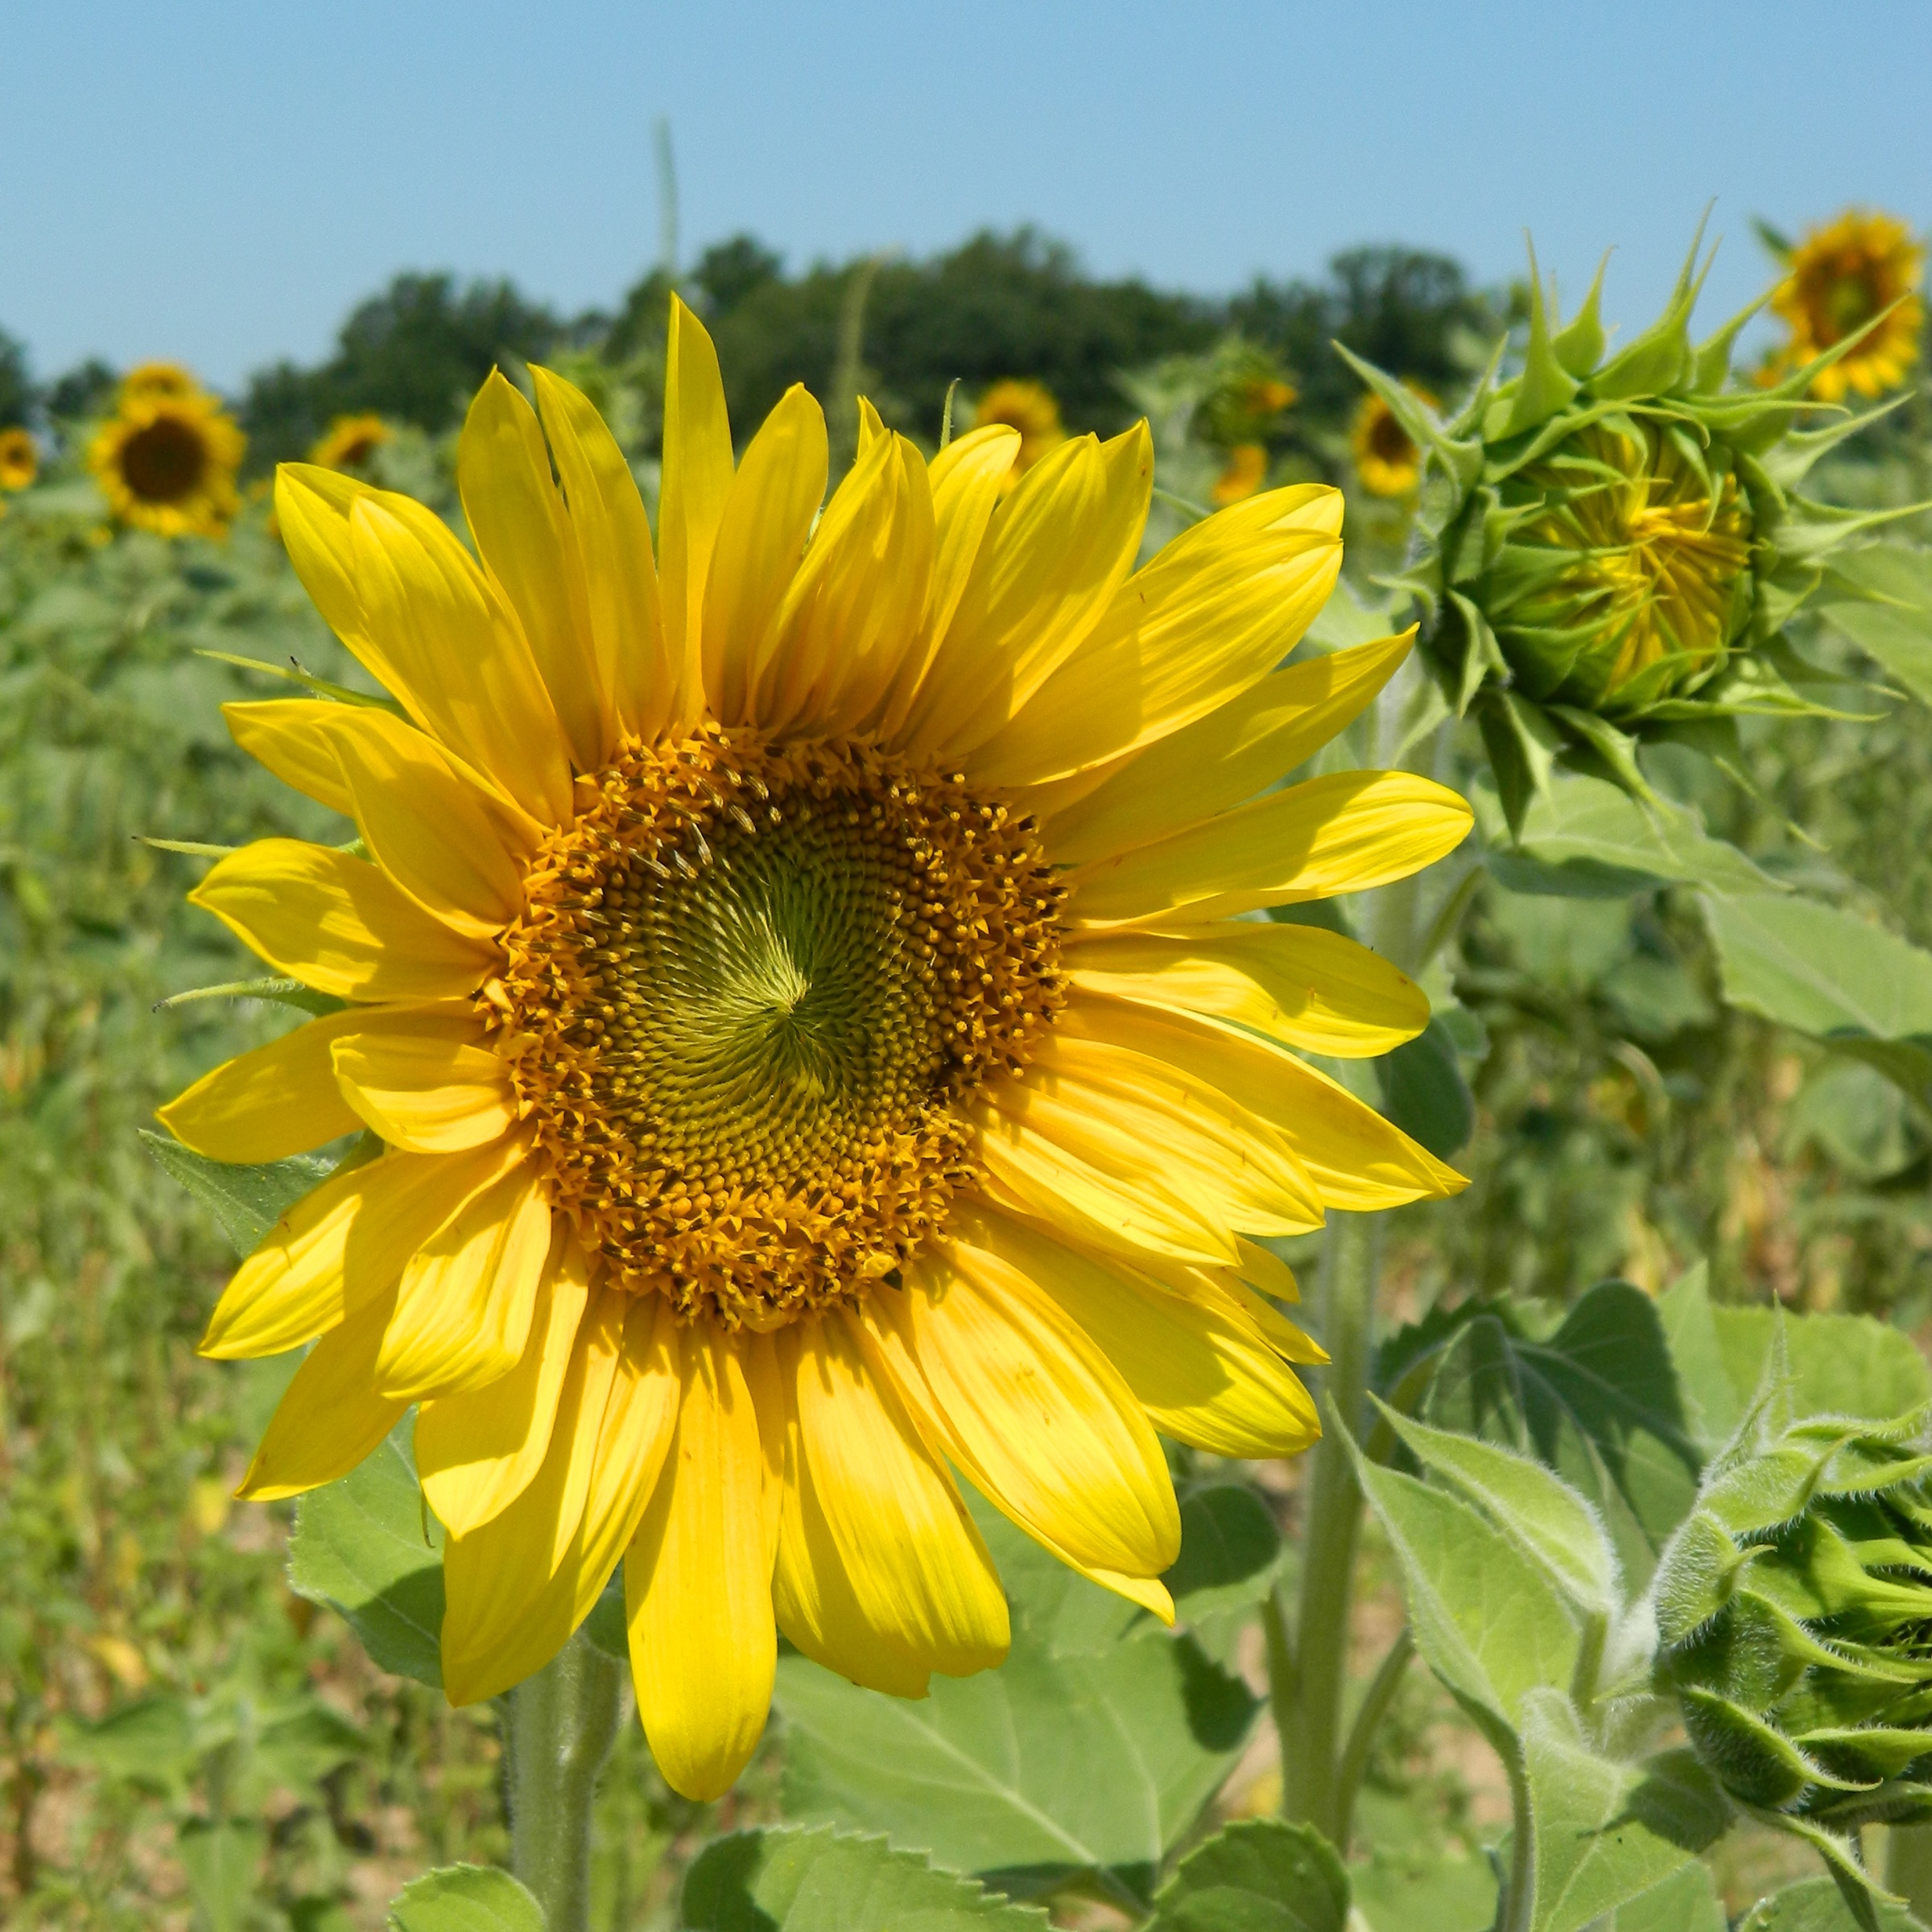
nature, plant, field, flower, summer, rural, farming, crop, botany, yellow, agriculture, flora, sunflower, wildflower, sunny, cultivated, sunflower field, flowering plant, daisy family, sunflower seed, annual plant, land plant